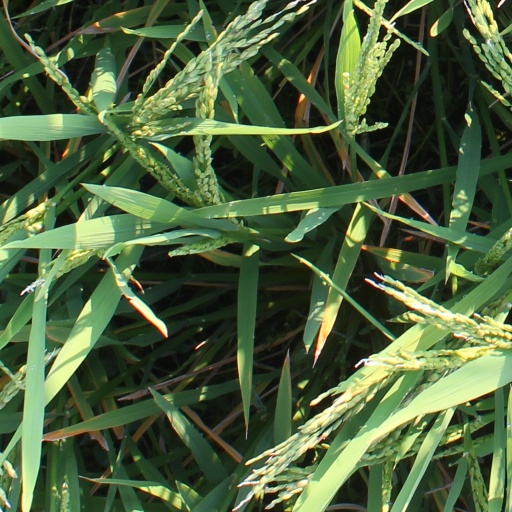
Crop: rice